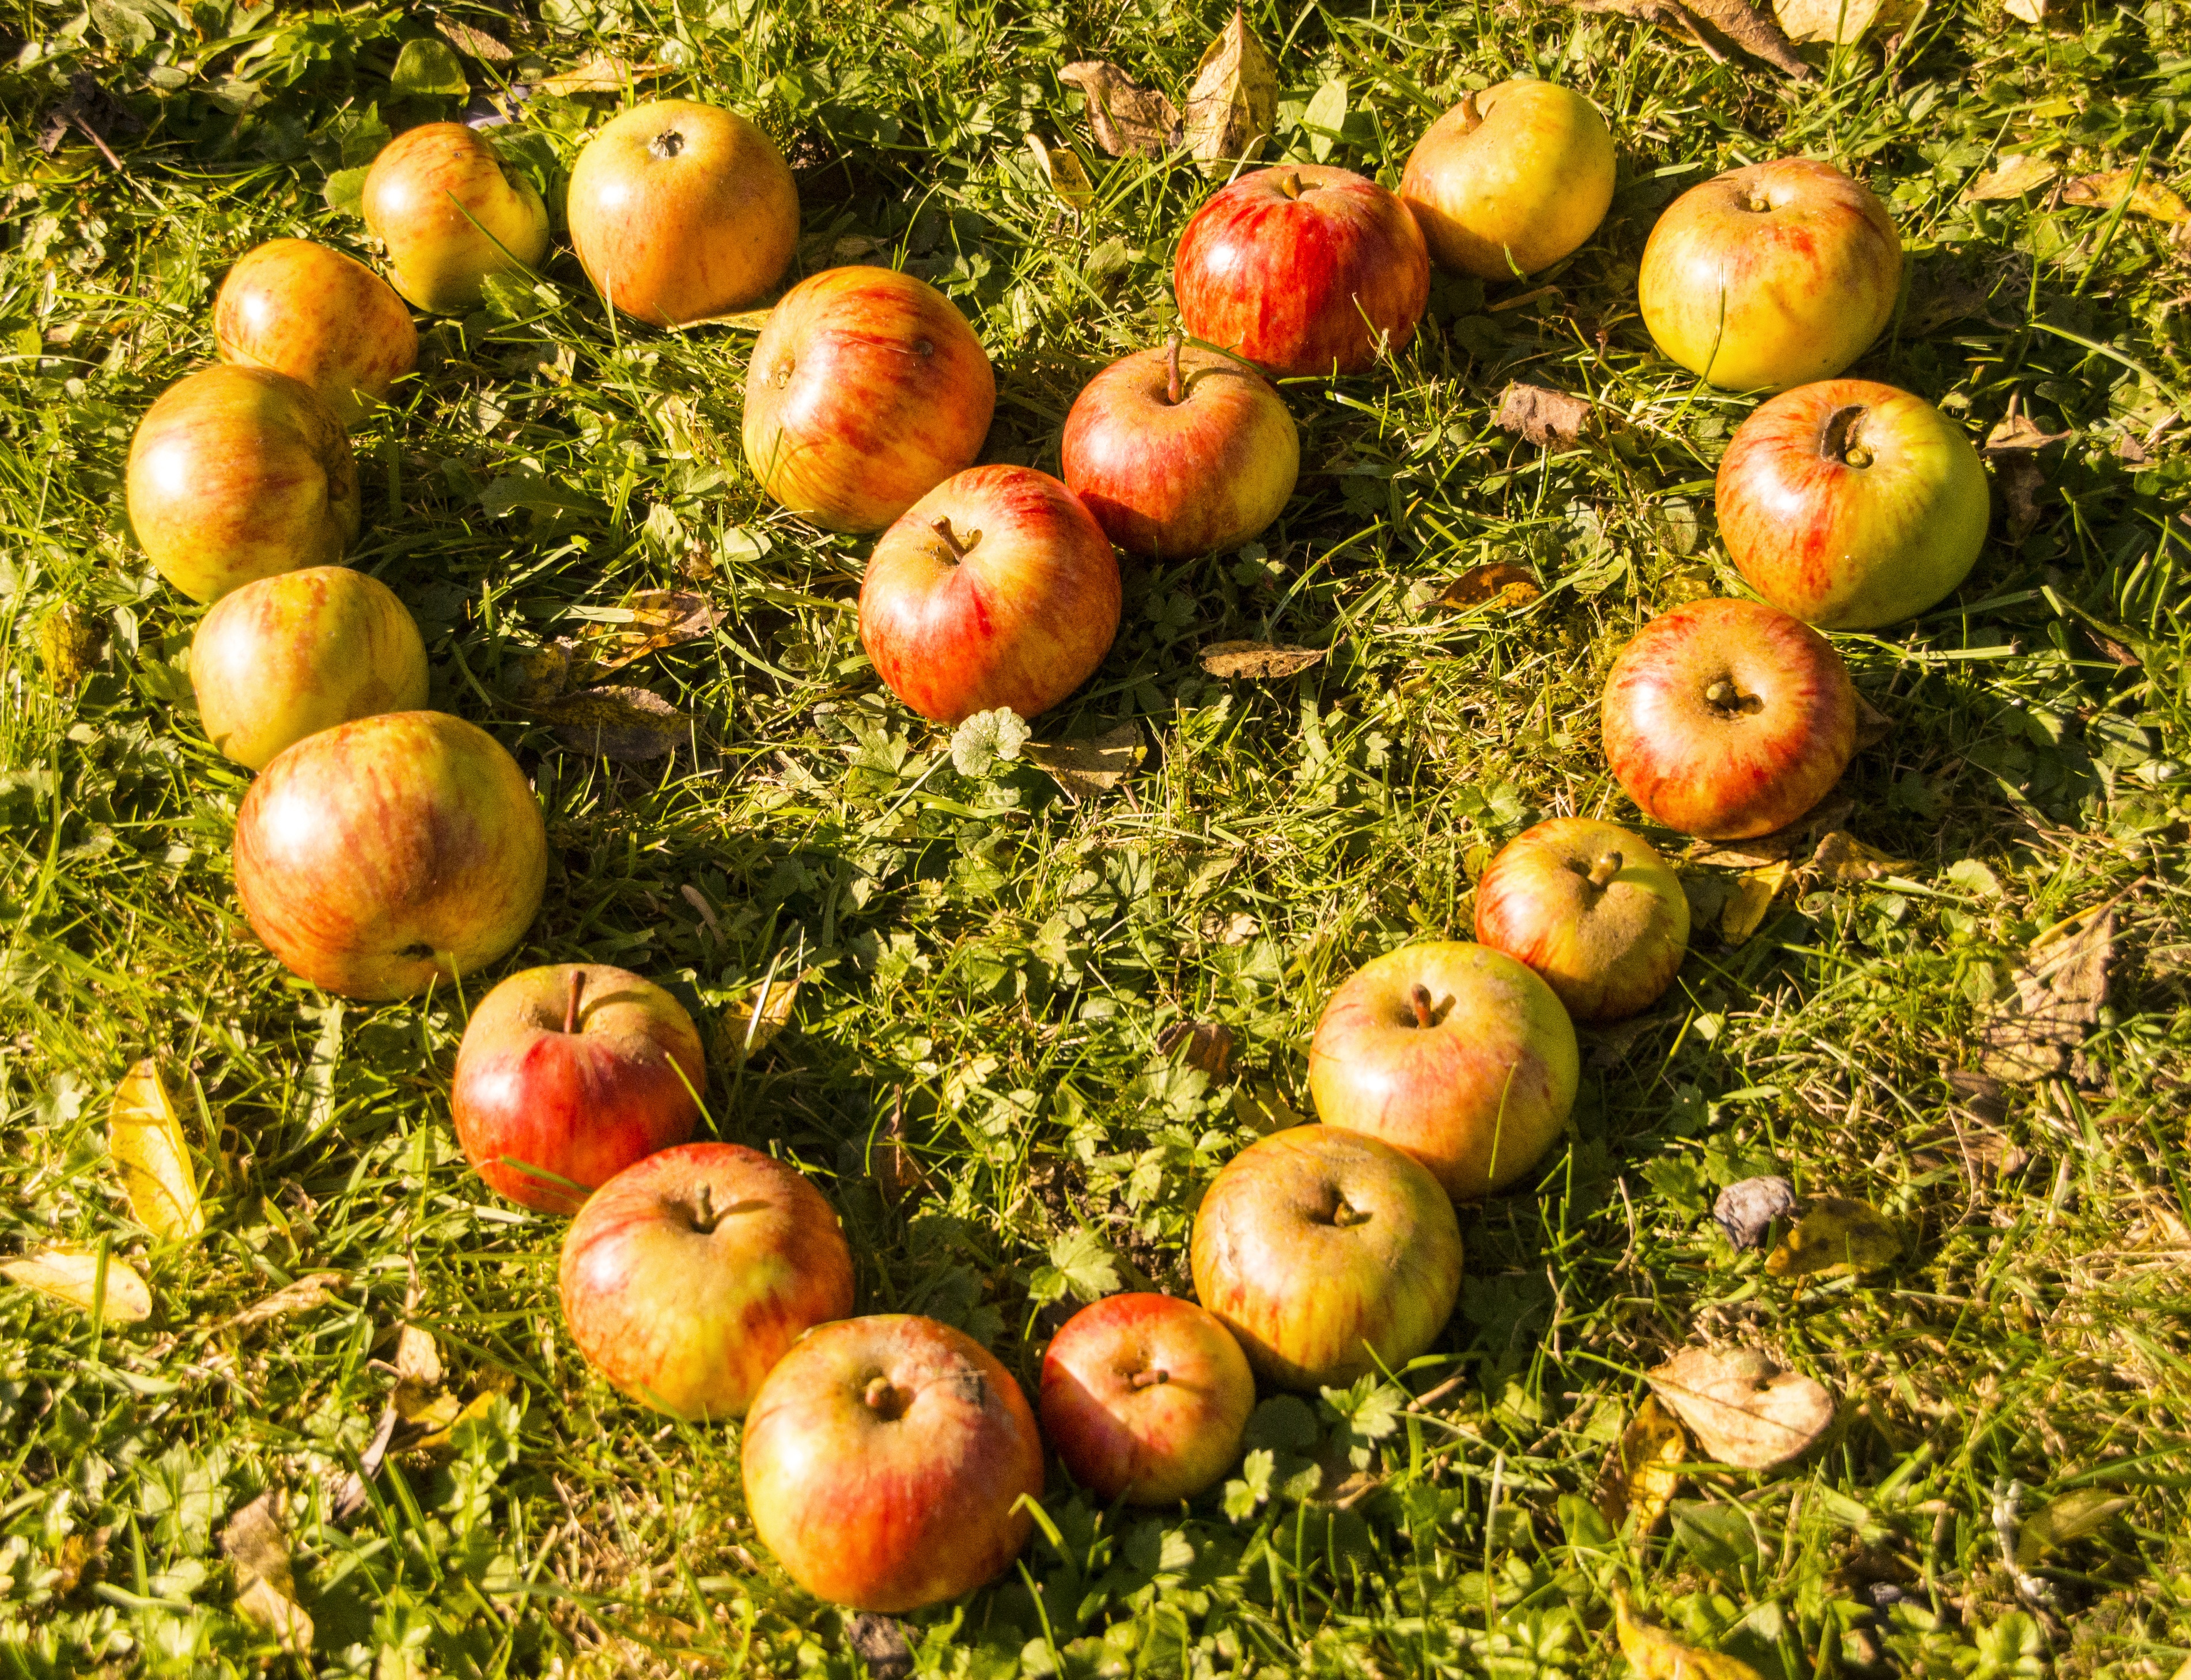
apple, tree, plant, fruit, love, heart, food, produce, autumn, healthy, eat, flora, hearty, partnership, mindfulness, rush, enjoy, benefit from, moment, here and now, flowering plant, apple heart, land plant